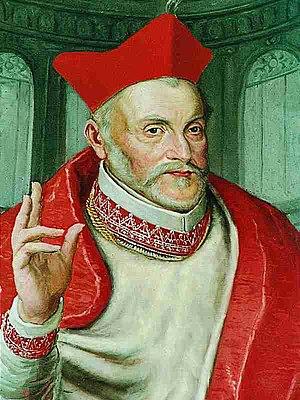
Les archevêques de l'archidiocèse de Gniezno sont primats de Pologne depuis 1418. Ils ont aussi servi comme interrex dans la République des Deux Nations.